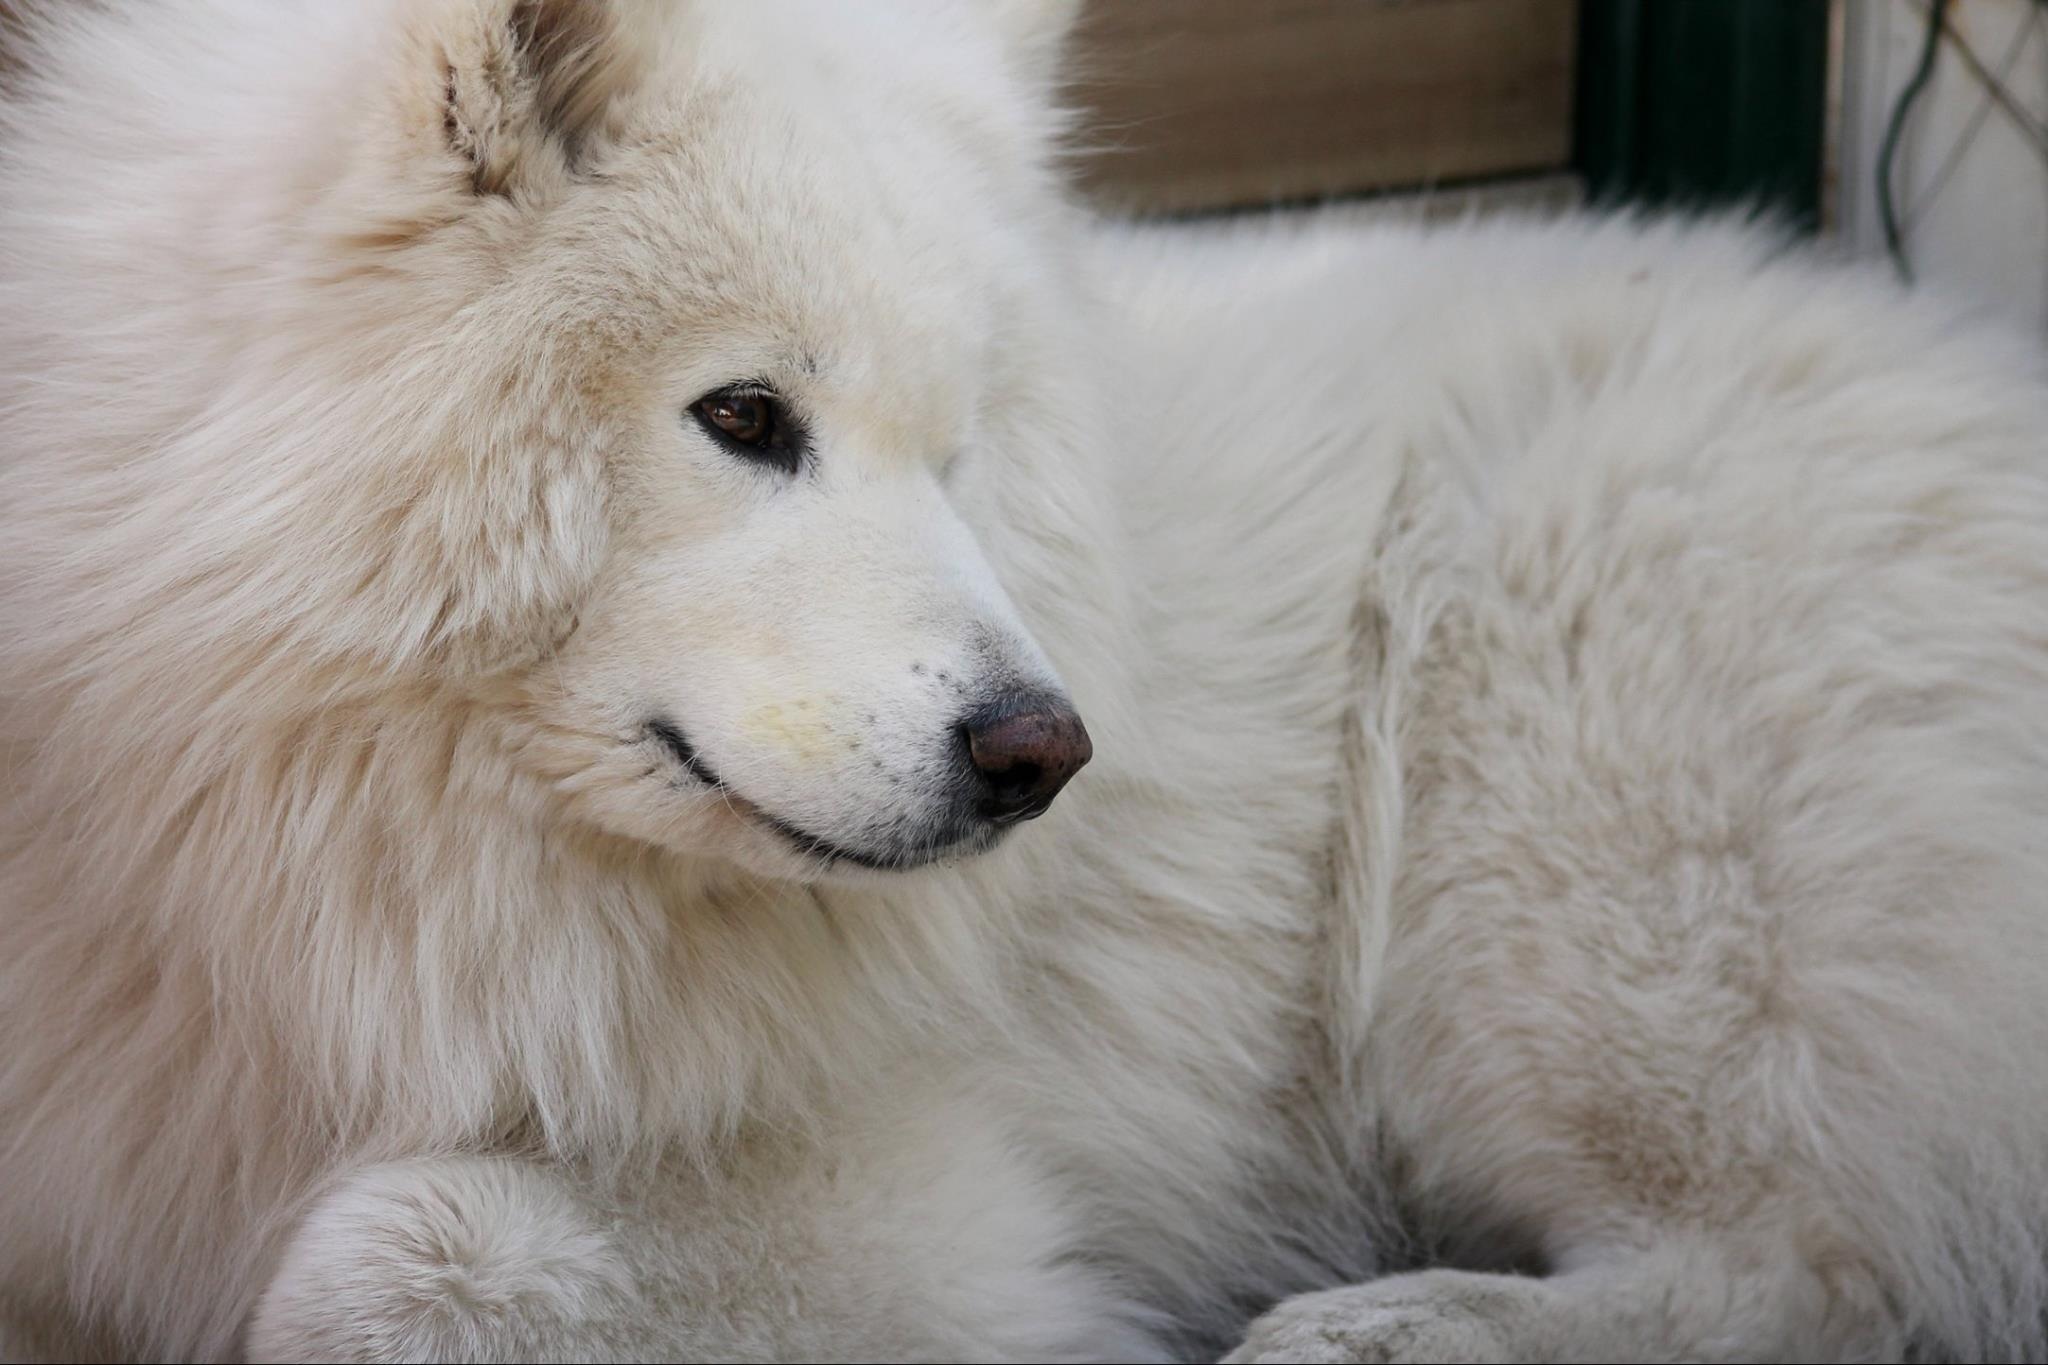
white, dog, animal, cute, canine, pet, fluffy, mammal, friend, outdoors, happy, vertebrate, adorable, dog breed, doggy, samoyed, purebred, white shepherd, dog like mammal, carnivoran, dog breed group, greenland dog, dog crossbreeds, eurasier, german spitz mittel, japanese spitz, american eskimo dog, german spitz, volpino italiano, great pyrenees, berger blanc suisse, maremma sheepdog, slovak cuvac, kishu